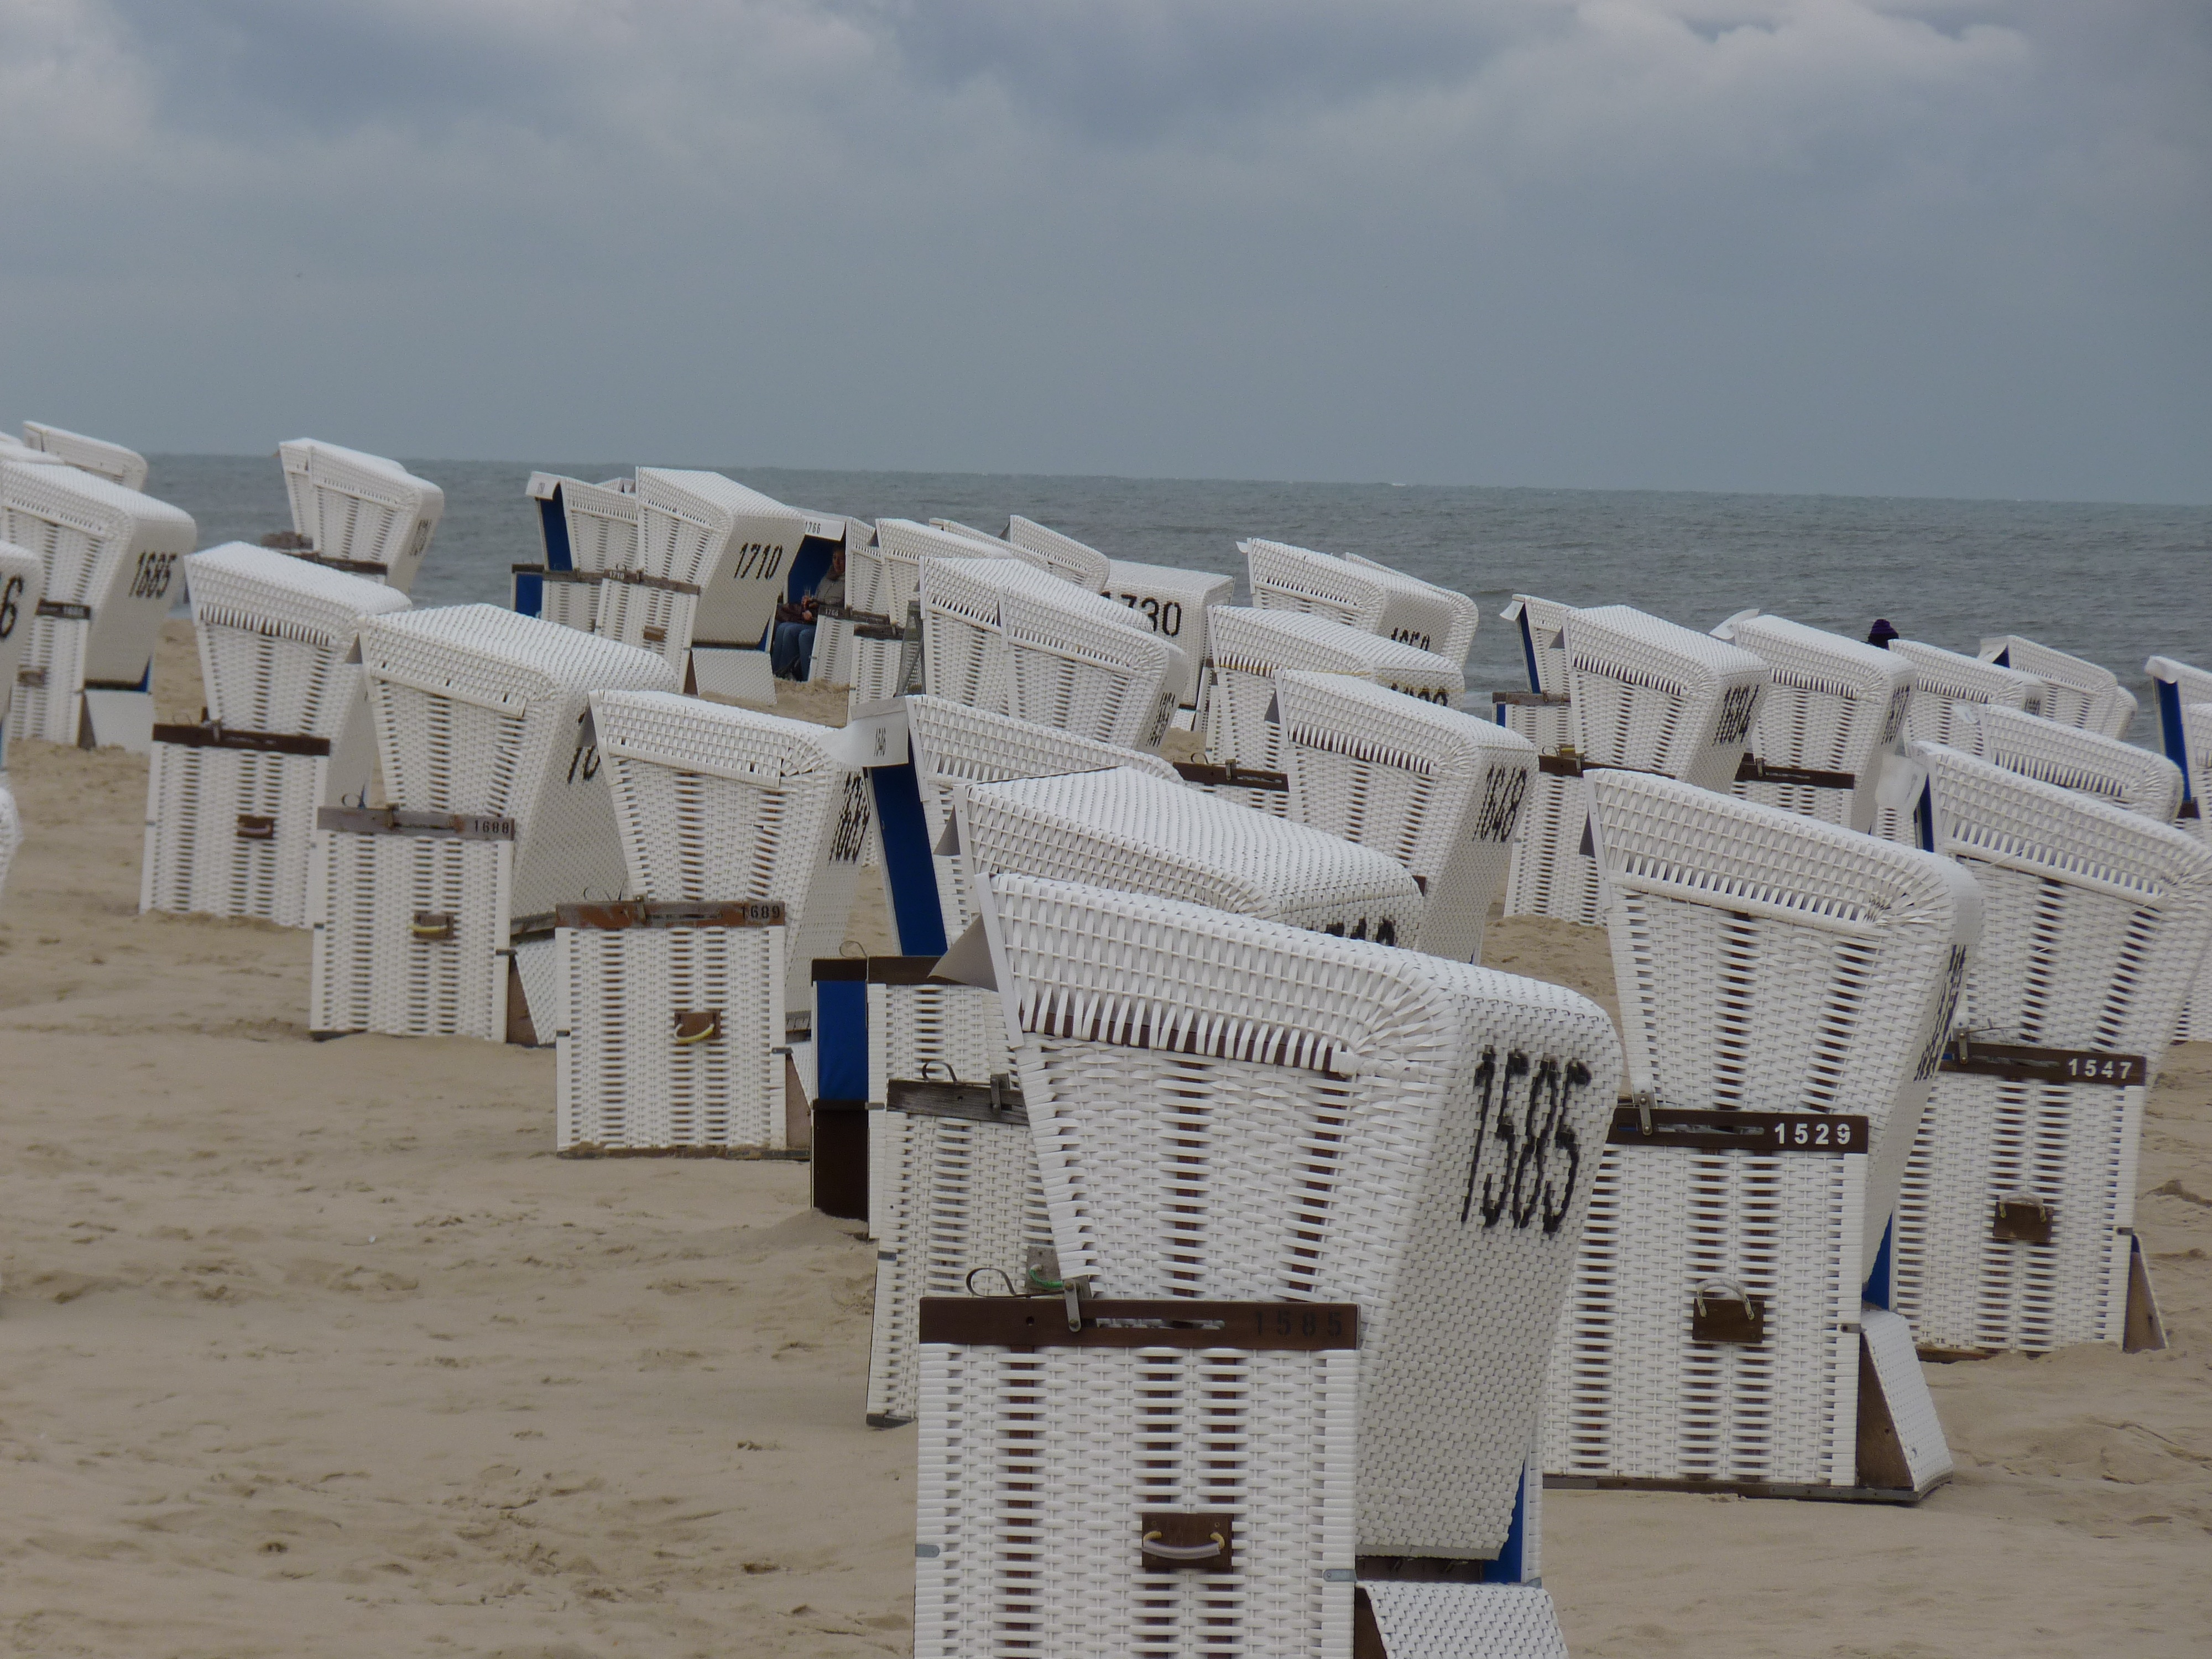
beach, sea, coast, sand, ocean, sky, wood, wall, blue, terrain, material, north sea, beach chair, clubs, sand beach, sylt, westerland